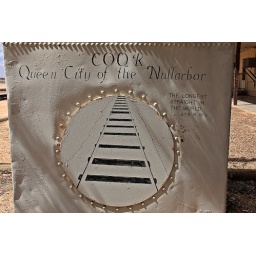
photo taken of a sign on a water tank in cook